Culture of Europe

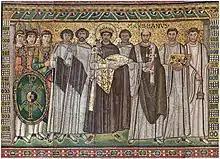
Mosaic of Emperor Justinian and his court, from the church of San Vitale, Ravenna, Italy. An example of Byzantine art.

Migration Period art includes the art of the Germanic tribes on the continent, as well the start of the distinct Insular art or Hiberno-Saxon art of the Anglo-Saxon and Celtic fusion in the British Isles. It covers many different styles of art including the polychrome style and the Scythian and Germanic animal style. After Christianization, Migration Period art developed into various schools of Early Medieval art in Western Europe, which are normally classified by region, such as Anglo-Saxon art and Carolingian art, before the continent-wide styles of Romanesque art and finally Gothic art developed.